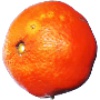
Label: Clementine 1